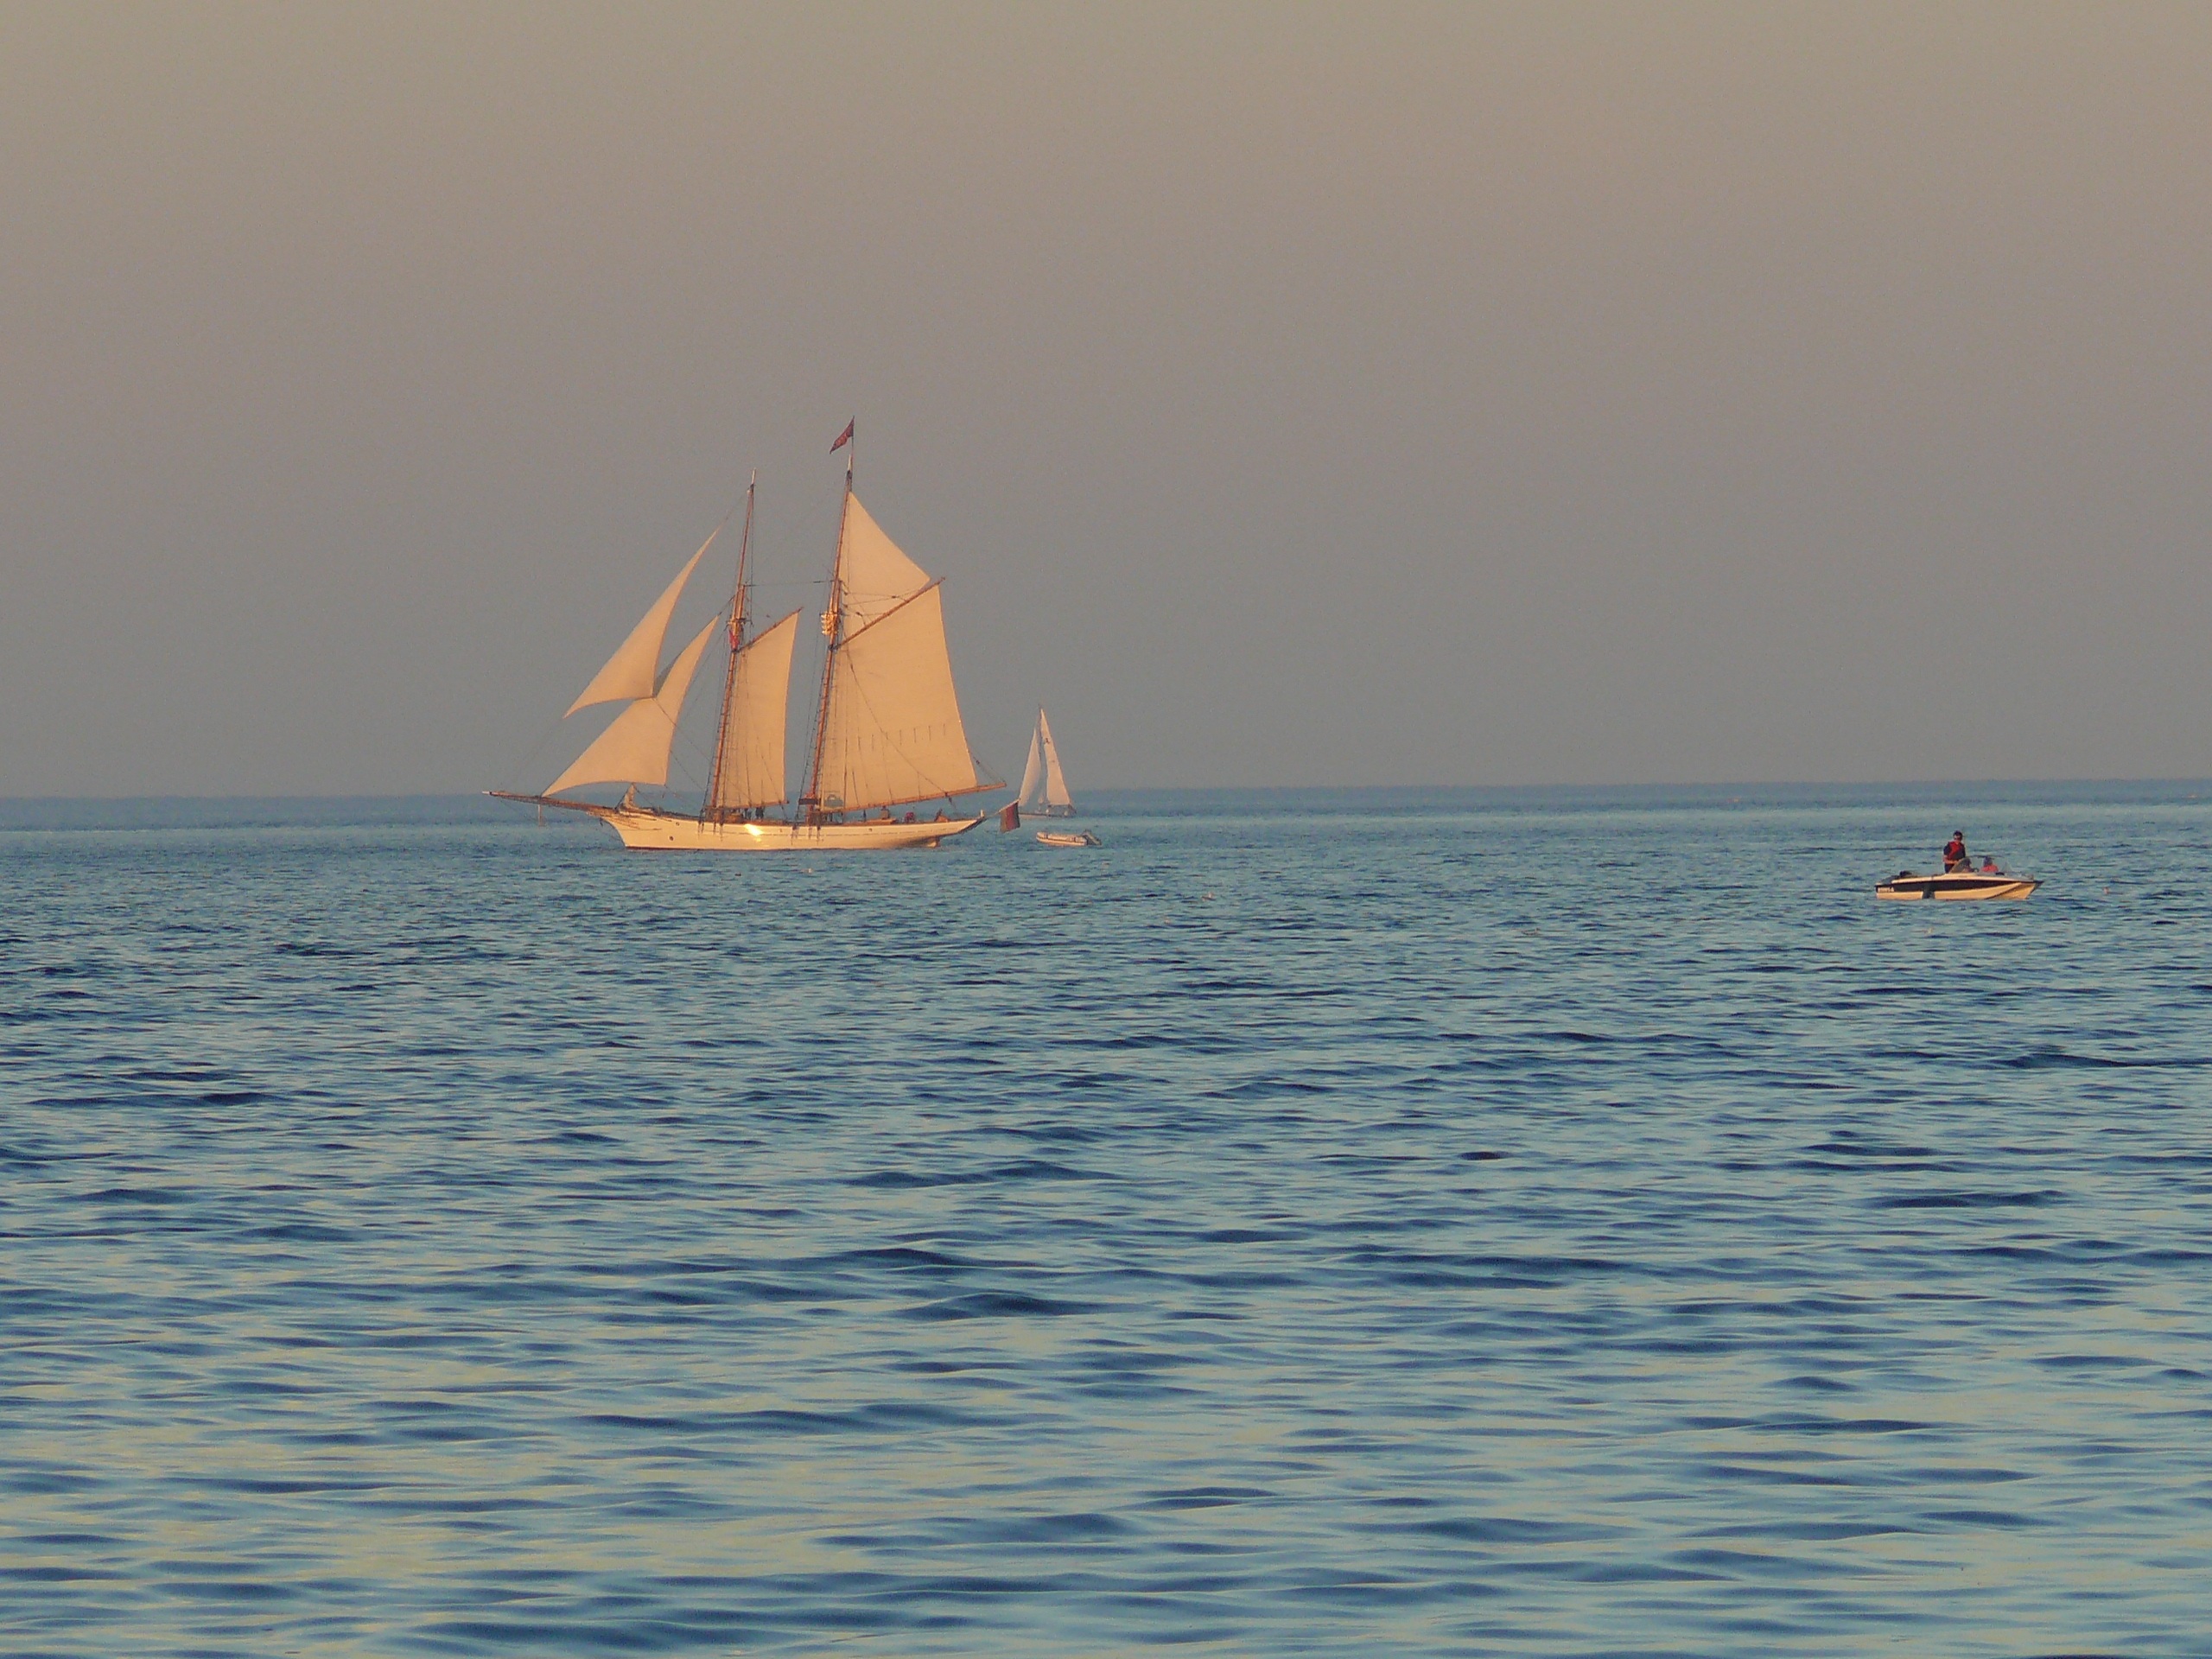
beach, sea, coast, ocean, horizon, sunset, boat, wave, wind, vehicle, sailing, bay, sailboat, sports, boating, sail, sailing vessel, watercraft, sailing boat, sailing ship, baltic sea, evening sky